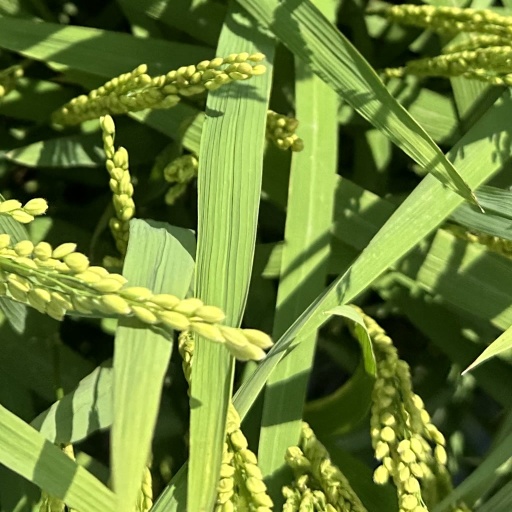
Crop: rice